History of debt relief

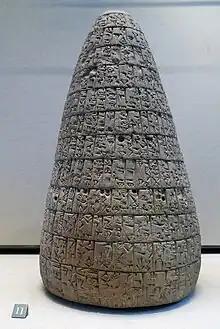
Urukagina's reform text mentions the cancelling of obligations of indentured families as part of his reforms

Debt relief existed in many societies of the Ancient Near East in the form of debt remission, whereby certain debts were declared void and the foreclosed property reverted to the original owners. Debts were often cancelled by a new ruler issuing a "clean slate" decree after assuming the throne or following a natural or man-made calamity. Usually only personal debt was cancelled, whereas debts incurred by merchants were unaffected.